Crosspicking

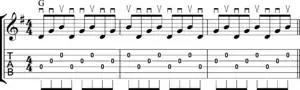
Forward "roll" on G (DDU)

Using "D" for down" and "U" for "up" (and slashes to indicate groups of three), mandolin player Jesse McReynolds used a crosspicking roll of